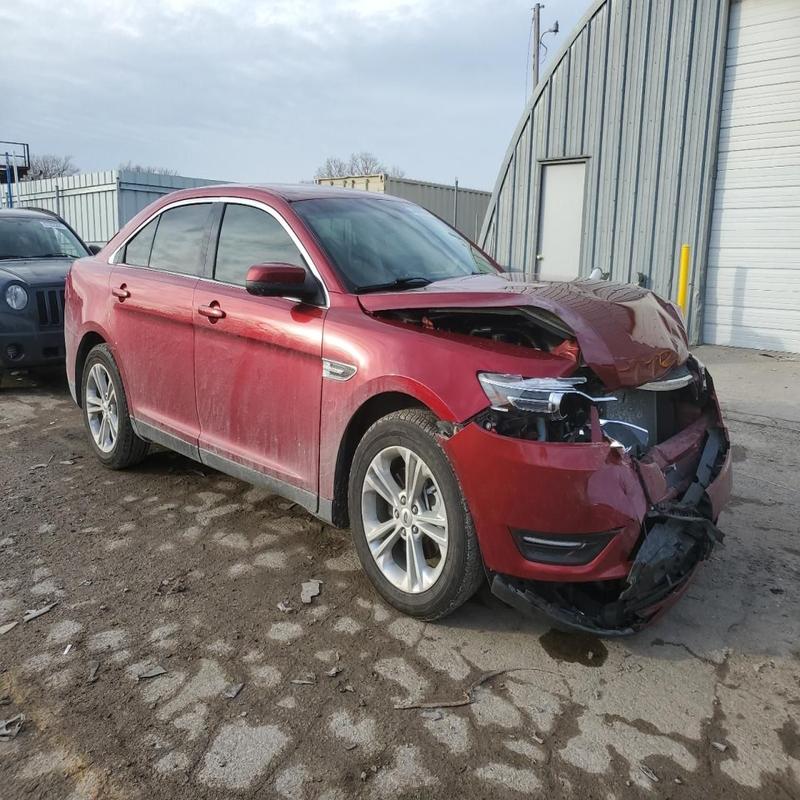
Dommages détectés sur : pare-choc avant, feu avant droit, capot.
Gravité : majeur